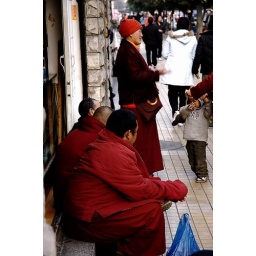
Three tibetan monks sitting at the storefront and one femal monk standing beside them while talking with others.